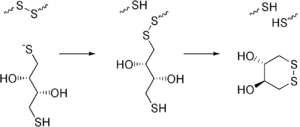
Le dithiothréitol est une petite molécule redox, également connue sous le nom de réactif de Cleland. Sa formule chimique brute est C₄H₁₀O₂S₂. La structure moléculaire de la forme réduite de ce composé est indiquée dans la figure de droite. À l'état oxydé, il se cyclise en formant un pont disulfure intramoléculaire. Le préfixe dithio- indique qu'il s'agit d'un analogue soufré du thréitol, un dérivé du thréose, sucre à quatre carbones. Le DTT possède un composé « jumeau », le dithioérythritol, épimère du DTT dérivé de l'érythrose.